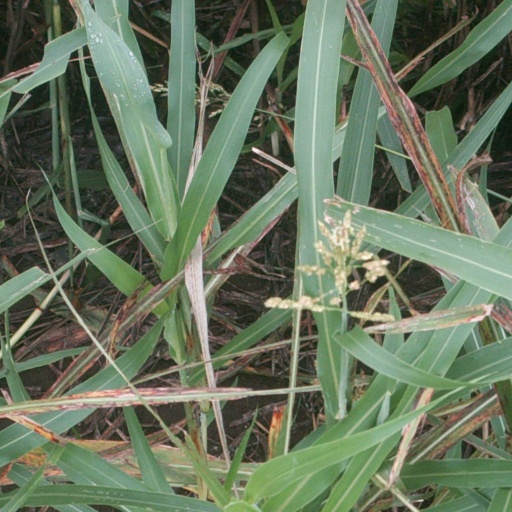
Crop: sorghum